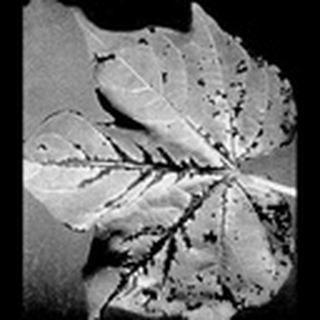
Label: cotton_bacterial_blight